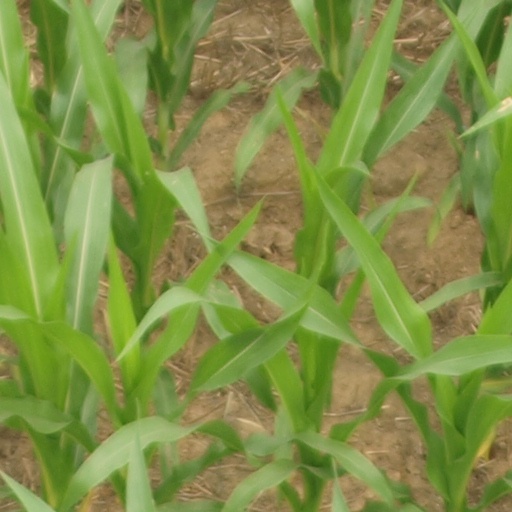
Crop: maize; corn